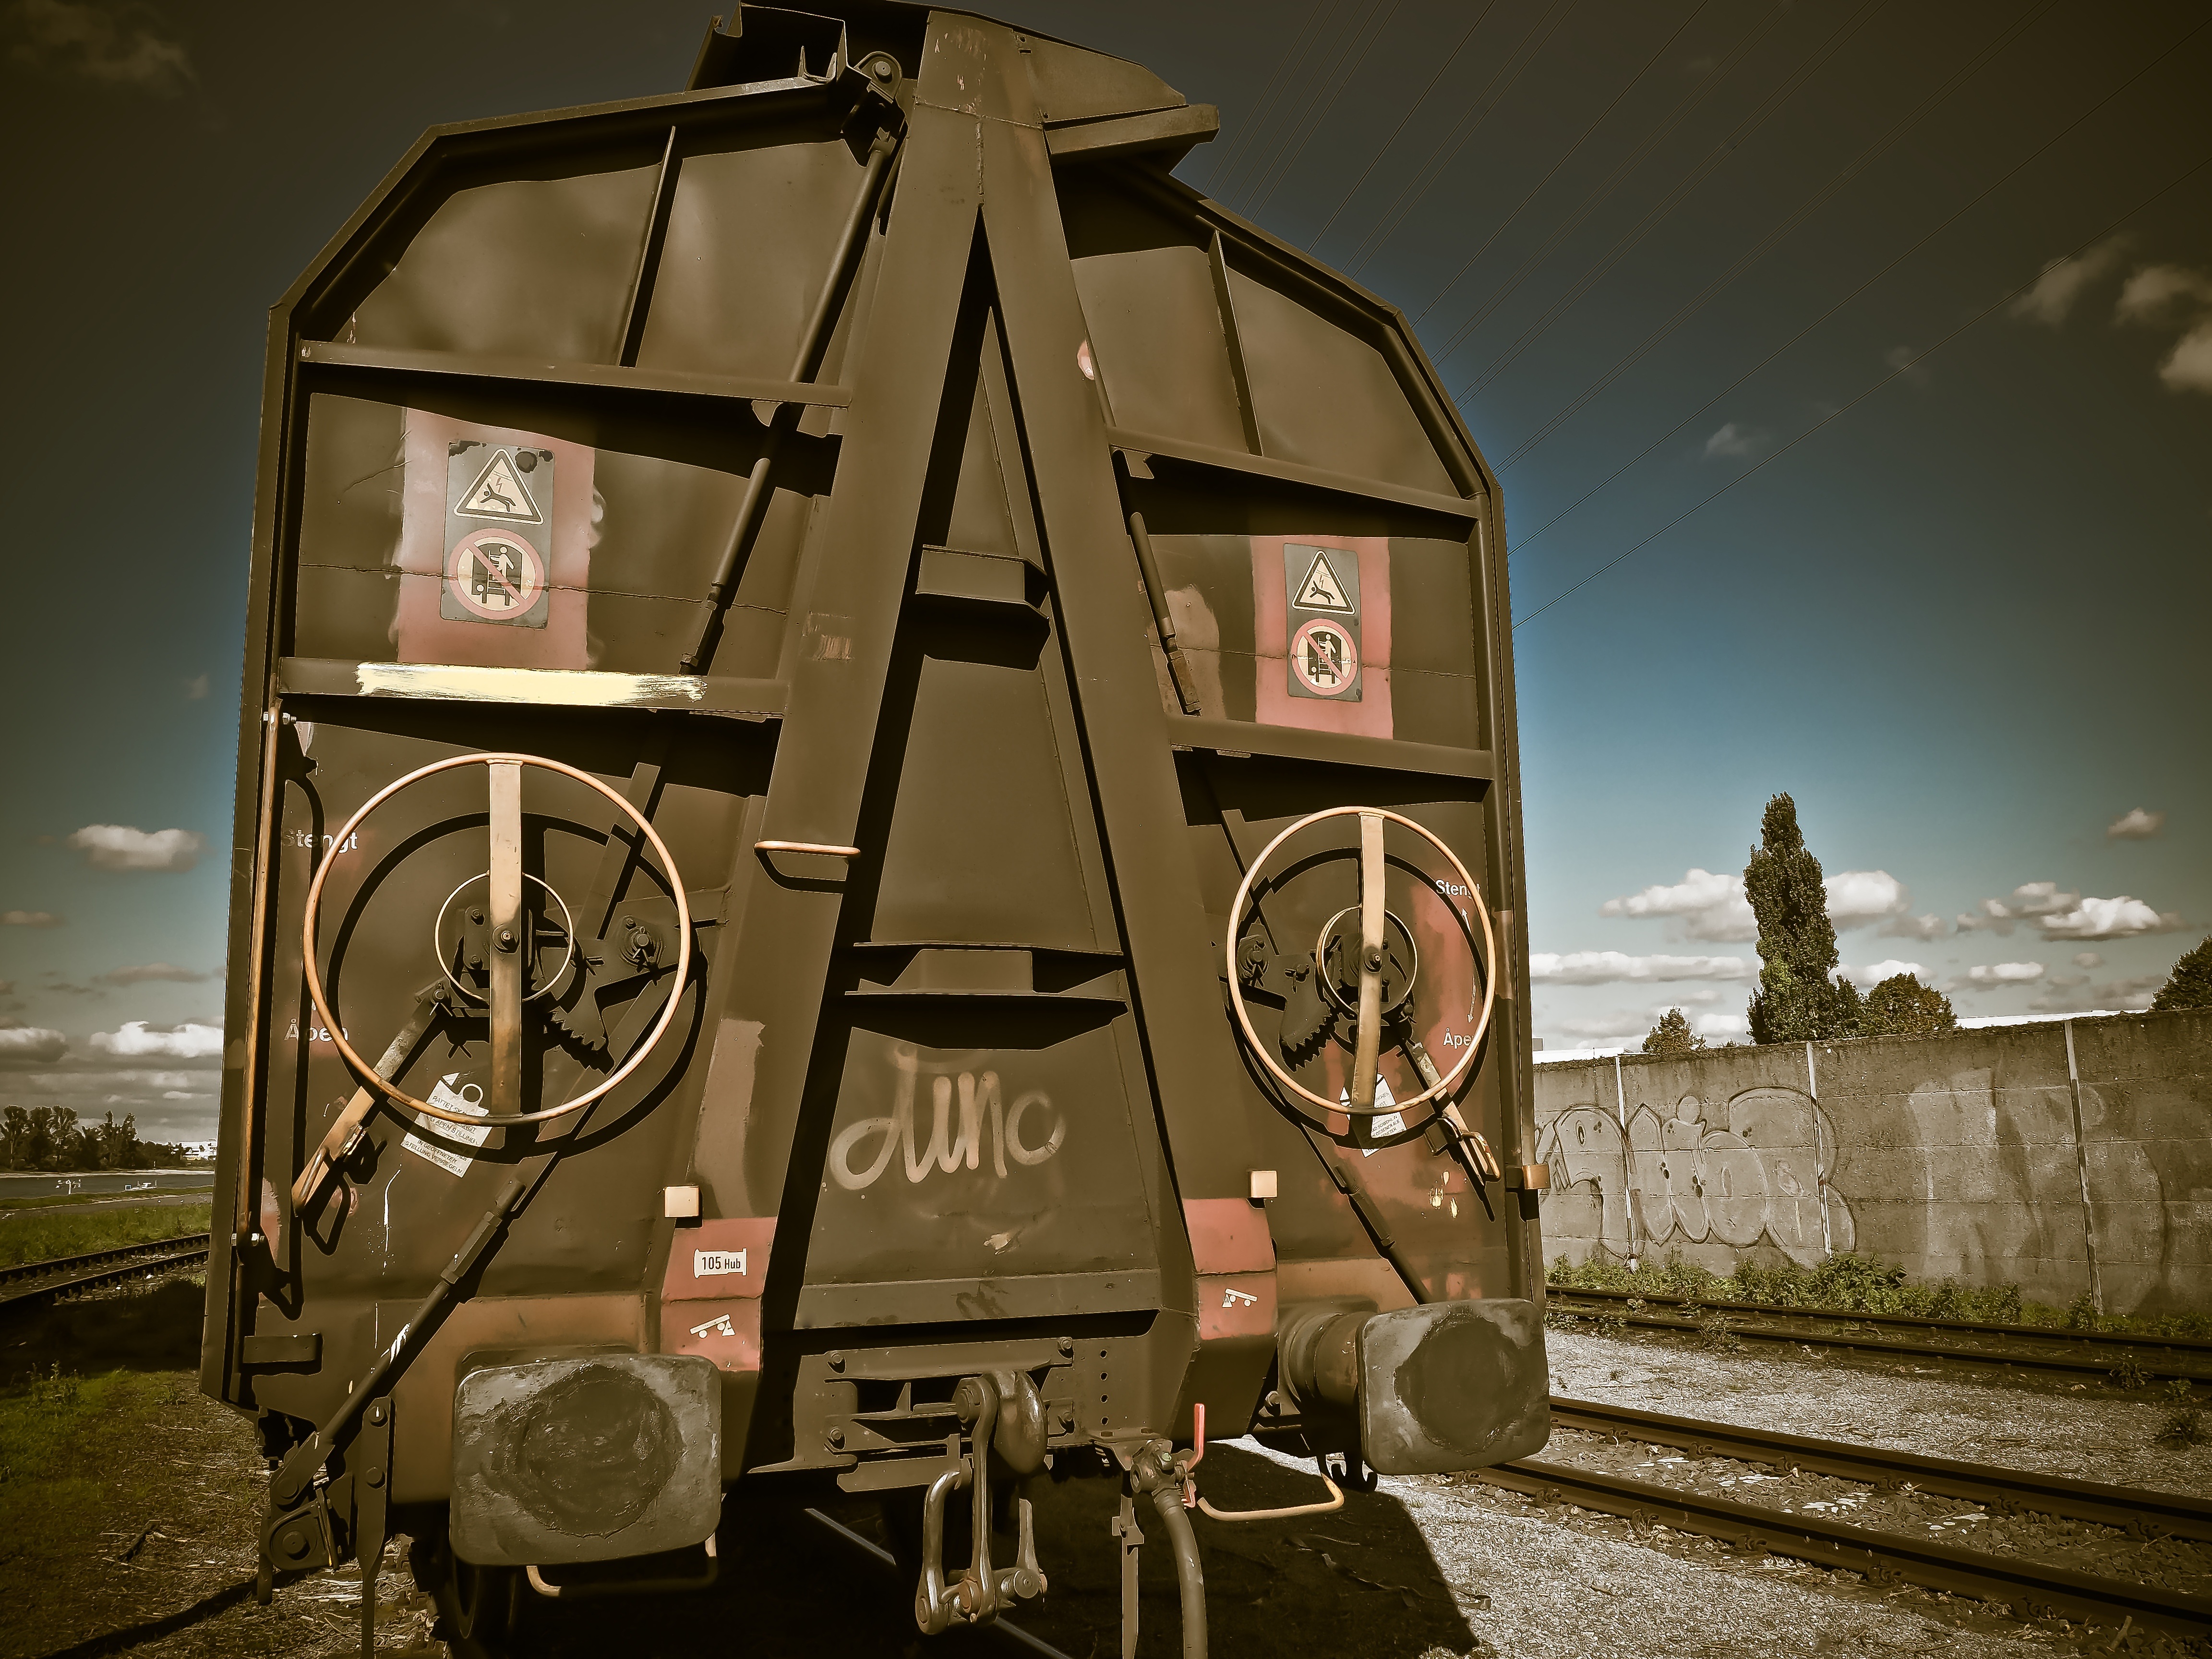
railway, wagon, train, transport, vehicle, metal, tourist attraction, abendstimmung, stainless, rail traffic, freight train, goods wagons, freight transport, transport of goods